University Center (Florida State University)

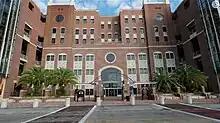
University Center B

The smallest in University Center, building "B" is located behind the south endzone. Visitor Services and the Seminole Sportshop are on the first level. The "Dedman School of Hospitality" computer lab and classrooms occupy the second level. The third level contains the Tom & Ginny Futch Ballroom. The Dedman School offices and Steiner Conference Room are on level four, with the Hospitality Food Lab on the 5th. The "Kearney Osceola Grille" takes up the entire sixth level. The "Dunlap Champions Club" was added as a seventh level; the "B" is also the only building without Skyboxes.